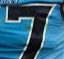
Number: 7